Gonzalo Suárez Rendón

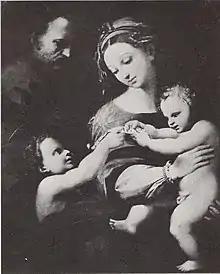
"La Madonna de Bogota" by Raphael, awarded to Gonzalo Suárez Rendón by Emperor Charles V after the Battle of Pavia.

Gonzalo Suárez Rendón was awarded one of the last paintings of Raphael, known as "La Madonna de Bogota" by Emperor Charles V as a war trophy for his service after the Battle of Pavia. The painting was confiscated from the French King Francis I, who was captured during the battle. Gonzalo Suárez Rendón brought the painting to the New World.